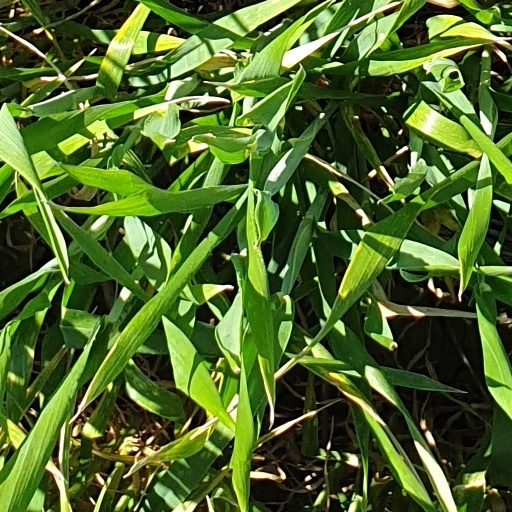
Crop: wheat